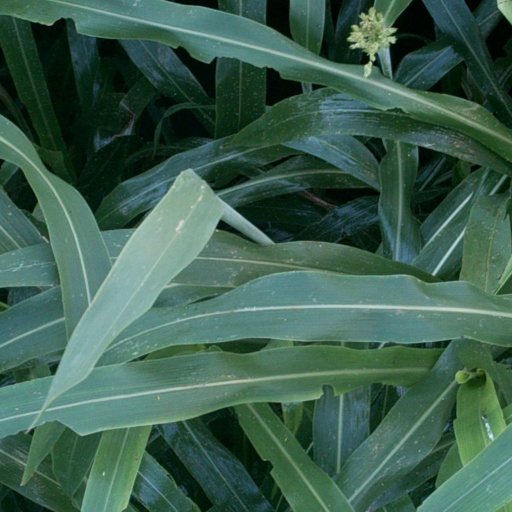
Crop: sorghum